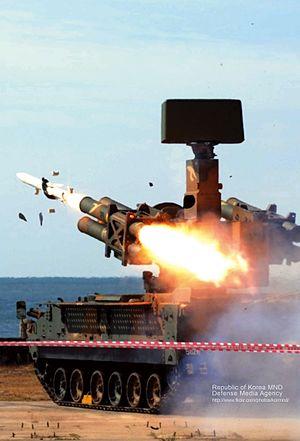
Le missile Crotale est un missile sol-air français à courte portée, composé d'une batterie comportant une unité d'acquisition et deux ou trois unités de tir ou embarqué à bord de navires militaires.